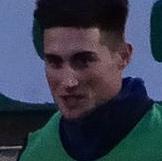
Age: 21